Laura Place, Aberystwyth

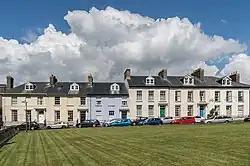
"The finest Georgian houses of the town"

Laura Place, in the centre of Aberystwyth, Ceredigion, Wales is a terrace of mid-19th century townhouses. Pevsner considers them "the finest Georgian houses of the town". Laura Place forms two sides of a square, fronting the Church of St Michael and All Angels in the shadow of Aberystwyth Castle. It was developed in the early 19th century by William Edward Powell of Nanteos, High Sheriff and Lord Lieutenant of Cardiganshire. Powell's architect is uncertain, but Cadw suggests George Stanley Repton as a possibility. Repton was certainly the architect of the Assembly Rooms, a separate building standing between 1-9 and 11-12.